Ramsay Garden

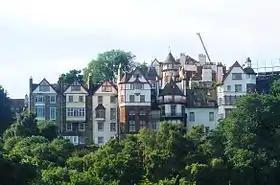
Ramsay Garden seen from Princes Street

Ramsay Garden is a block of sixteen private apartment buildings in the Castlehill area of Edinburgh, Scotland. They stand out for their red ashlar and white harled exteriors, and for their prominent position, most visible from Princes Street.